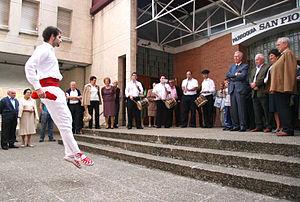
Durango est une commune de Biscaye dans la communauté autonome du Pays basque en Espagne.